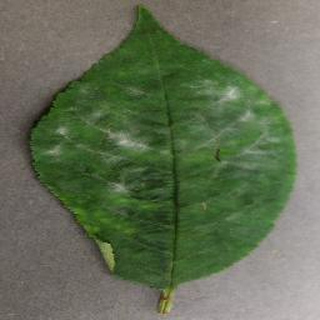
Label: cherry_powdery_mildew